Sultan Al Neyadi

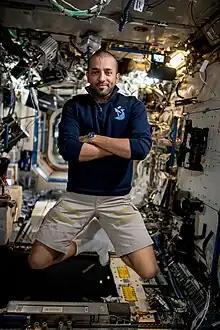
AlNeyadi on ISS, April 2023

The UAE Astronaut Programme is one of the projects managed by Mohammed bin Rashid Space Centre (MBRSC) and funded by the ICT Fund of the Telecommunications and Digital Government Regulatory Authority, which aims to support research and development in the ICT sector in the UAE and promote the country’s integration on the global stage.